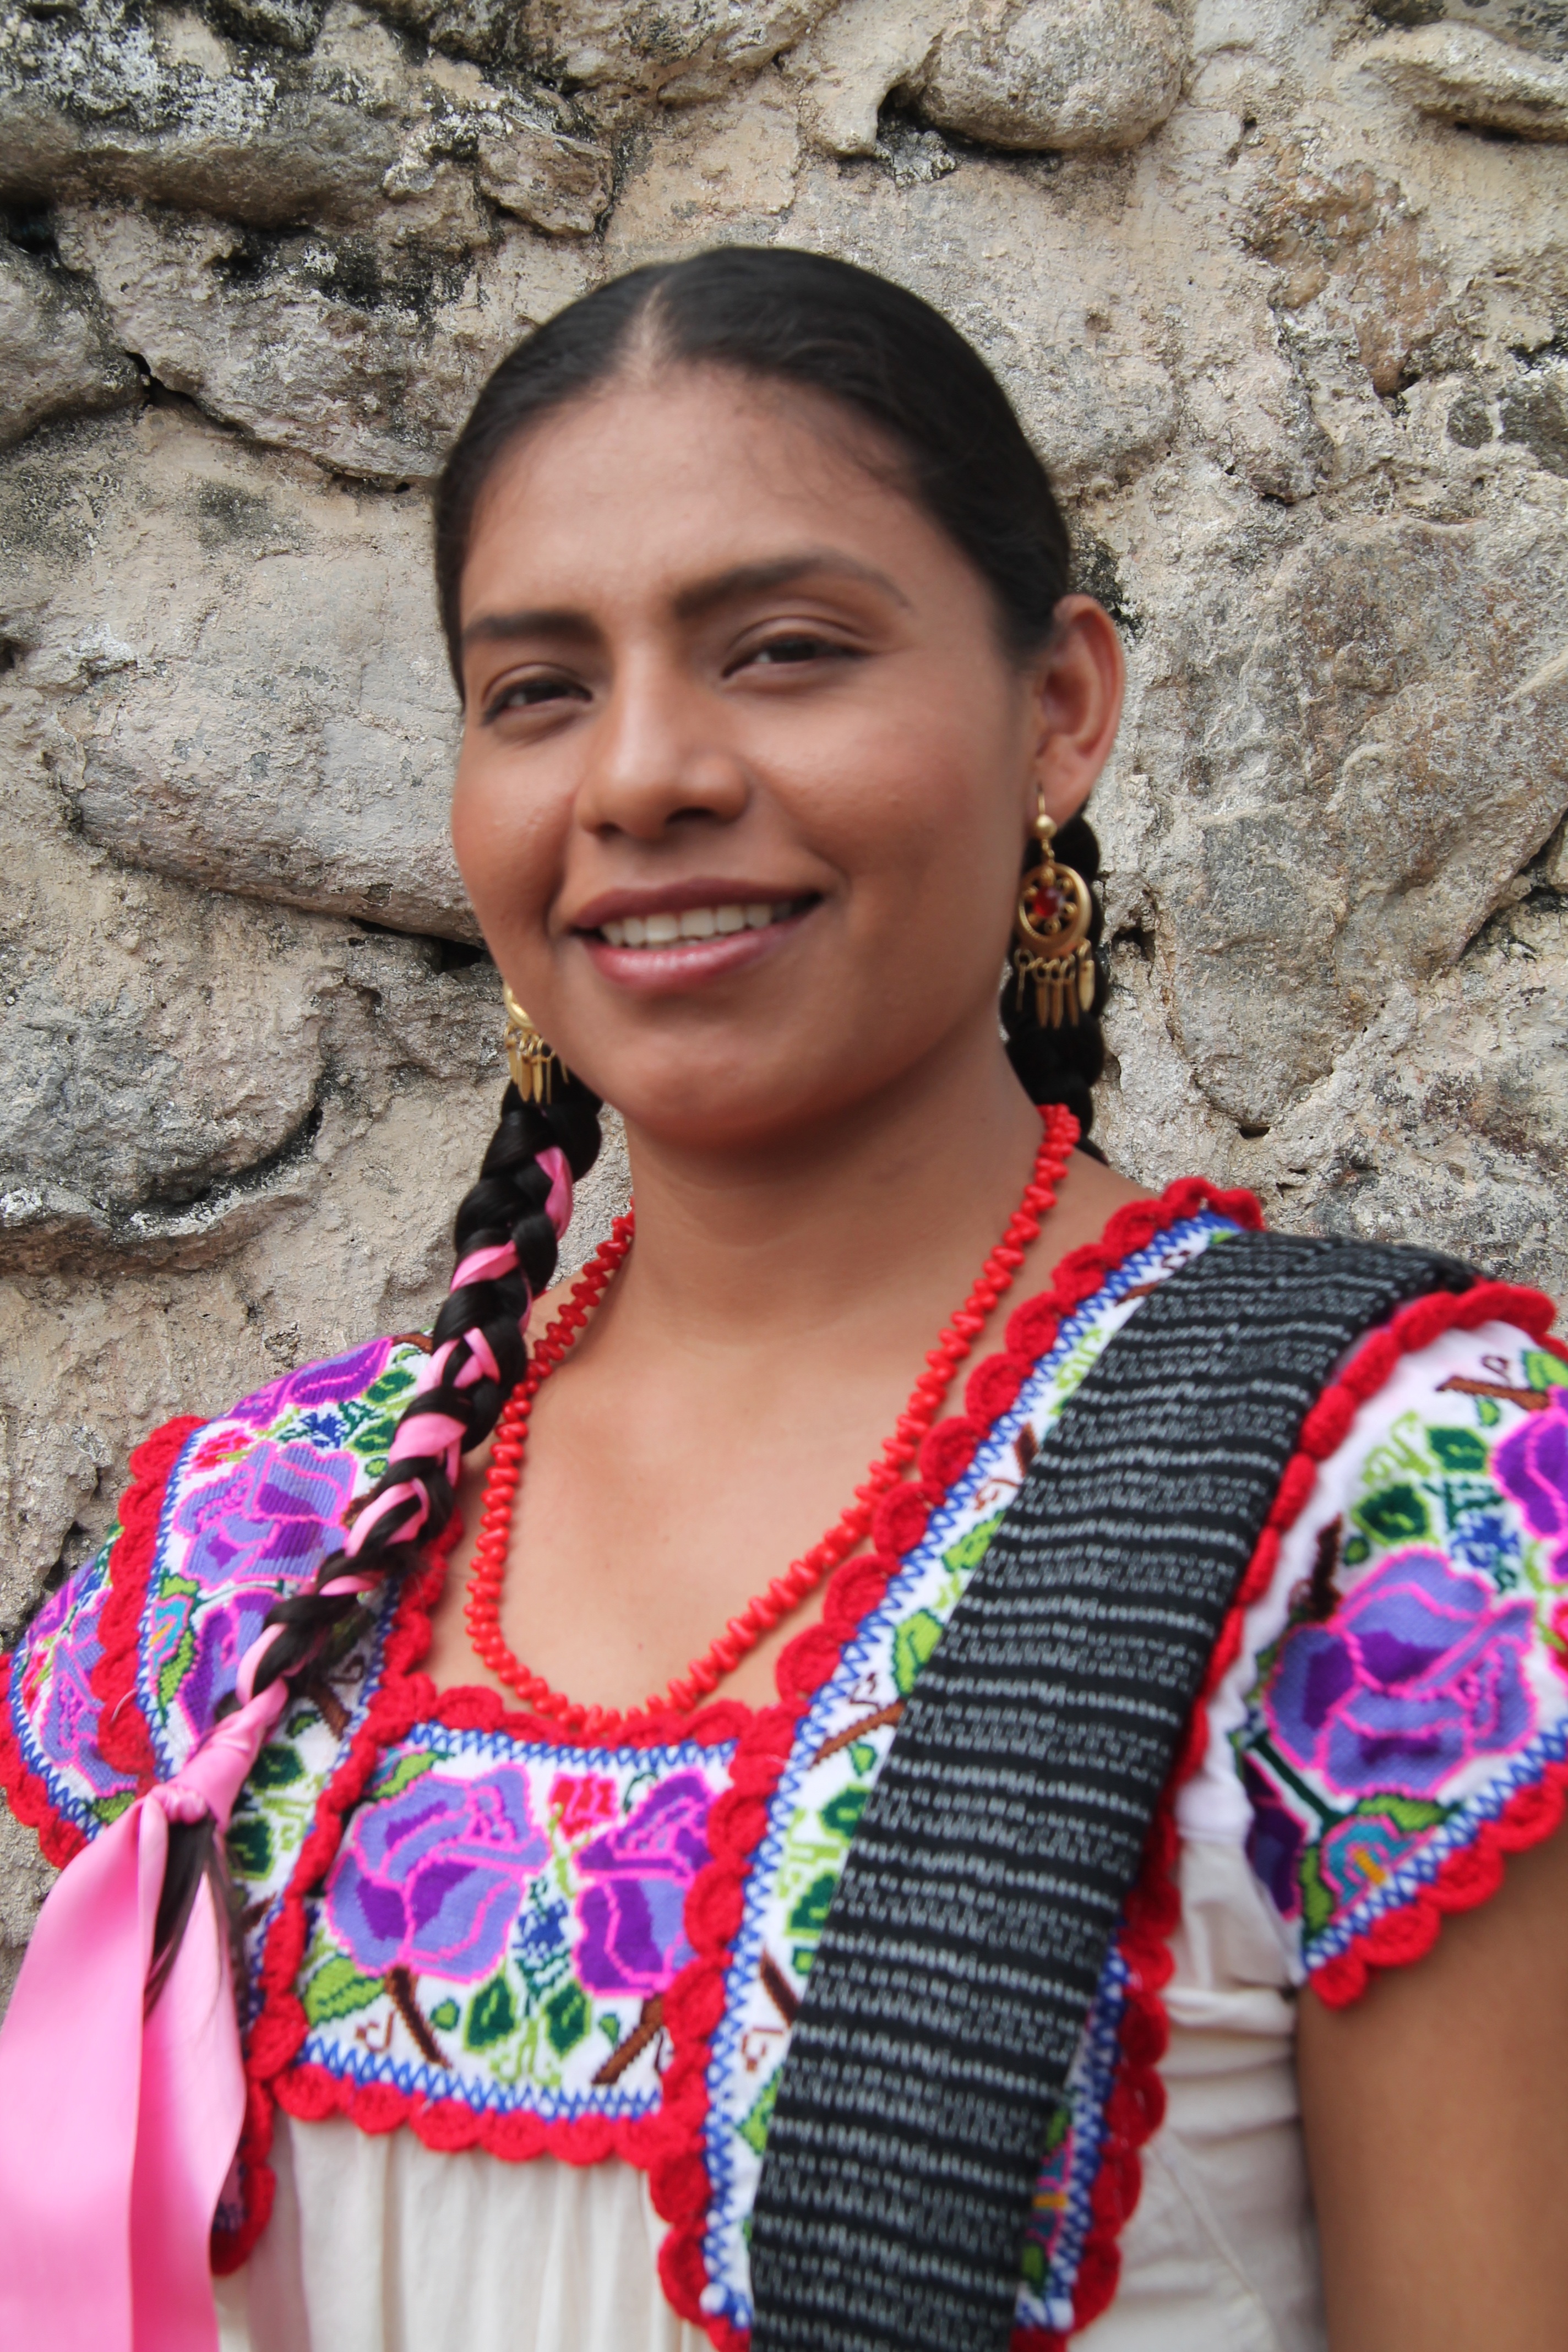
girl, woman, human, lady, pink, smile, tribe, jewellery, fun, temple, women, mexico, eye, beauty, poverty, tradition, indian, traditional clothes, abdomen, oaxaca